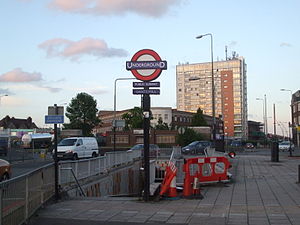
Central line / Stationer / Åbne stationer
Gants Hill
Central line er en London Underground-bane, der løber gennem det centrale London, fra Ealing og Ruislip i vest til Epping, Essex i nordøst. Banen er farvet rød på netværkskortet og betjener 49 stationer på 74 km. Den er den længste Underground-bane. Den er også den ene af kun to baner i Underground-netværket, der krydser Greater Londons grænse. Den anden er Metropolitan line. Som en af Londons dybtliggende tube-jernbaner er togene mindre end dem på de britiske fjernbaner.